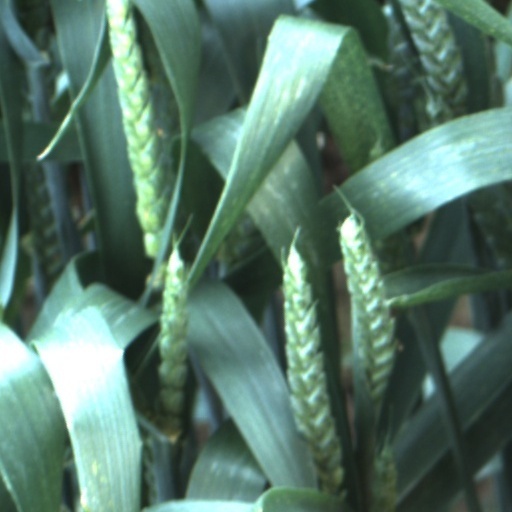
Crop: wheat